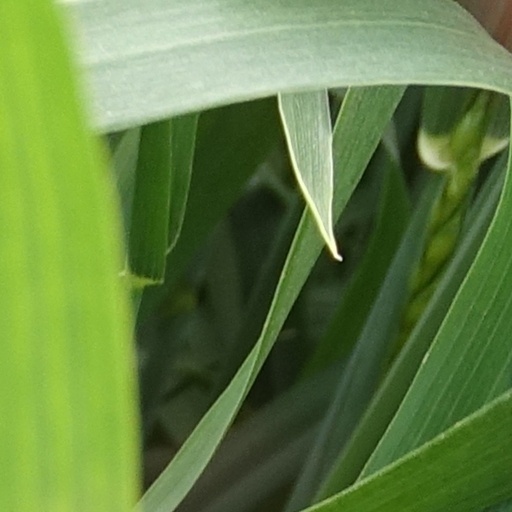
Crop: wheat